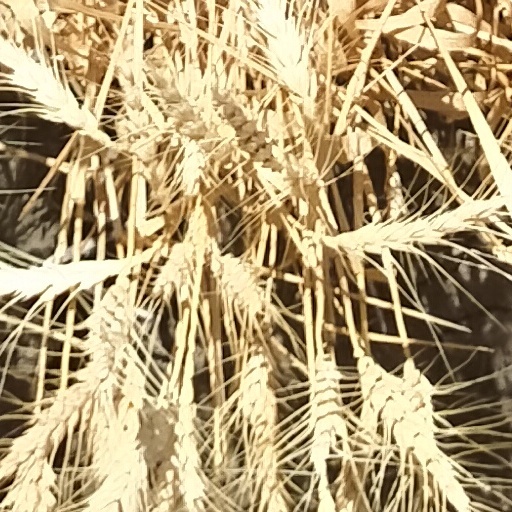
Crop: wheat